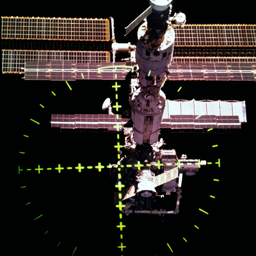
satellite seen from rocket after undocking .